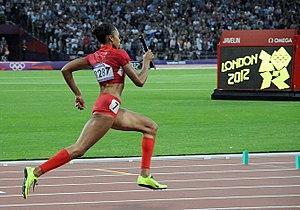
Allyson Felix courant comme deuxième relayeuse le relais américain vainqueur du 4x400 aux jeux olympiques de Londres 2012